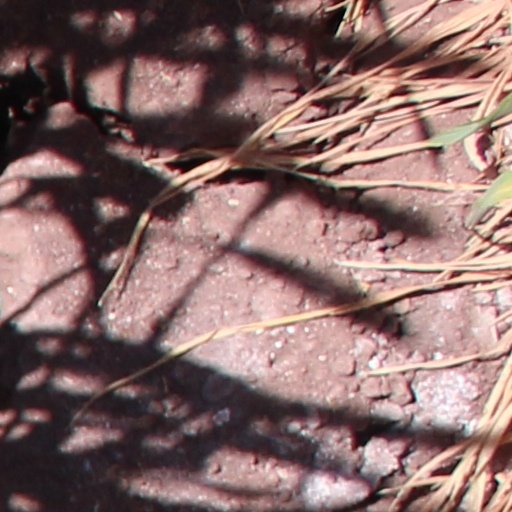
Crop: wheat